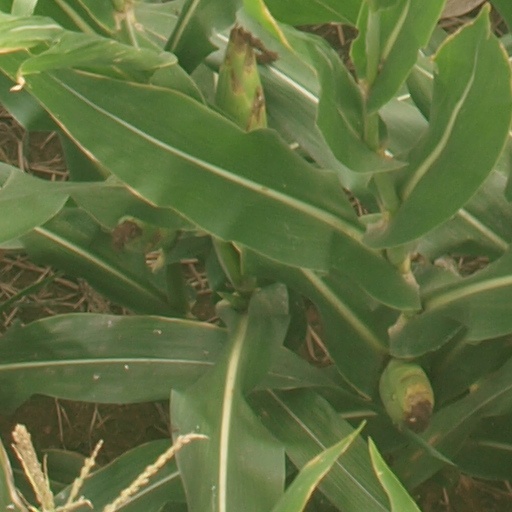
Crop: maize; corn